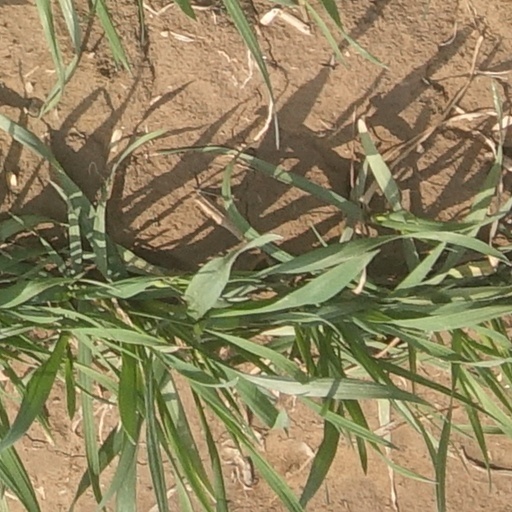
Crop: wheat